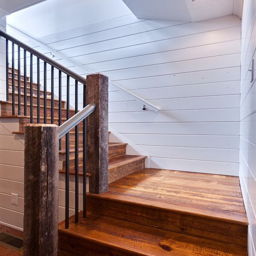
a second option for how the posts connect to the stairs